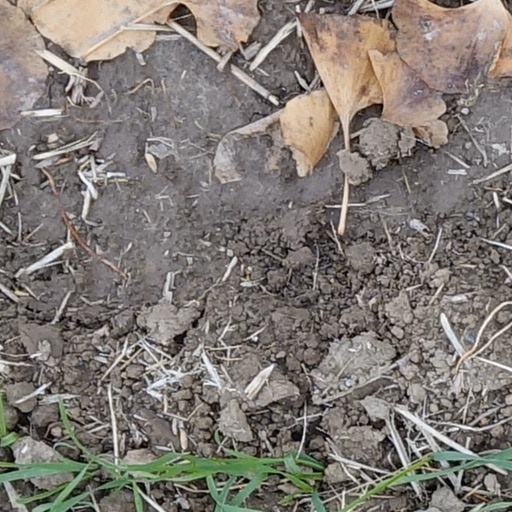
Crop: wheat